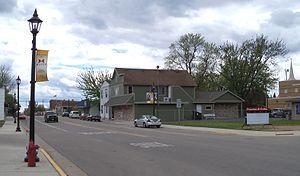
La ville américaine de Mayer est située dans le comté de Carver, dans l’État du Minnesota. Sa population s’élevait à 1 749 habitants lors du recensement de 2010.